Sacramento National Wildlife Refuge

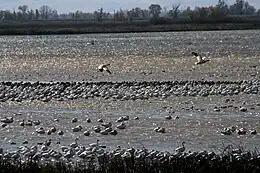
Snow geese at Sacramento National Wildlife Refuge

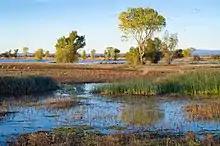
Wetlands at the Llano Seco Unit of the Sacramento National Wildlife Refuge Complex in October 2022

The water flows in the refuge have to be controlled artificially, and the vegetation has to be managed actively through irrigation and burning, to ensure that the wetlands remain productive, and provide adequate food and resting places for the birds. Between them, the refuges provide a range of habitats: seasonal marshes, uplands, permanent ponds, and riparian areas.